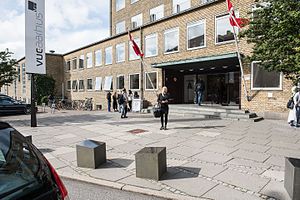
VUC Aarhus / VUC Aarhus på én samlet adresse
For første gang i skolens historie slår VUC Aarhus i august 2015 dørene op for voksenundervisning på én samlet adresse
Dalgas Avenue 2 - hovedindgang og bygning C med bl.a. Festsal og kantine
VUC Aarhus er et voksenuddannelsescenter centralt placeret i Aarhus på Dalgas Avenue 2, 8000 Aarhus C, hvor der tilbydes undervisning inden for: